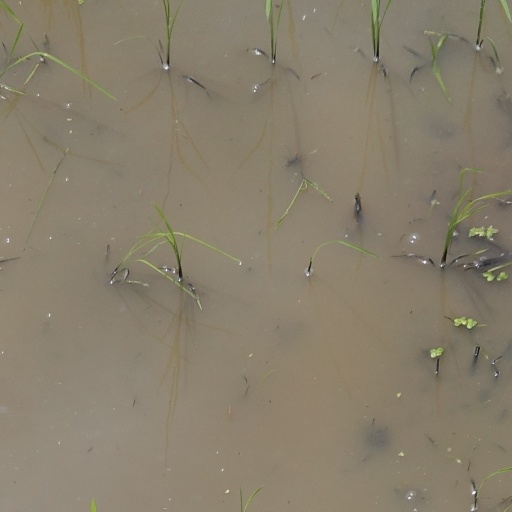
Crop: rice